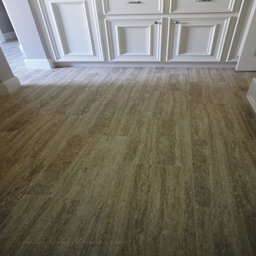
the tile has a linear pattern of cream , brown and gray .